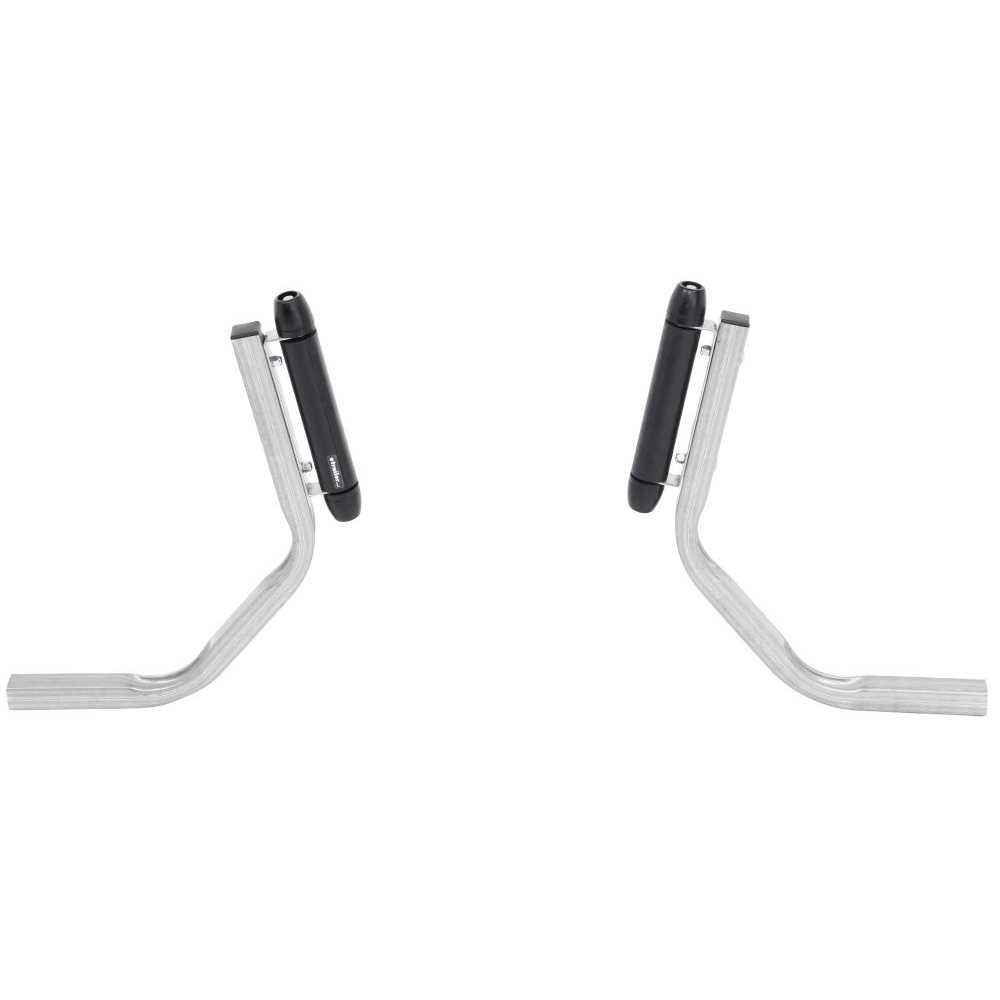
C.E. Smith Roller Pontoon Guide-On
Roller Pontoon Guide-On Ideal for bunk style pontoon boat trailer with box, channel, or I-beam frames up to 3" wide x 4-1/4" tall. Minimum friction rolling action easily guide pontoon boat onto trailer. Height is 25" above trailer frame. Mount with roller bunks 2-3" from pontoons on a trailer fram cross member. Features: Fits frames up to 3" wide x 4-1/4" tall U-bolt mounting brackets Includes two rubber roller bunks Galvanized steel construction Zinc plated hardware For larger trailer frames check out the Large Frame U-Bolt Kit (11416). WARNING: This product can expose you to chemicals including ARSENIC ,CADMIUM which are known to the State of California to cause cancer or other reproductive harm, and BERYLLIUM,COBALT METAL POWDER,NICKEL (METALLIC) which are known to the State of California to cause cancer, and Chromium (hexavalent compounds),LEAD which are known to the State of California to cause cancer, birth defects or other reproductive harm. For more information go to P65Warnings.ca.gov .
Brand: C.E. Smith
Category: Vehicles & Parts > Vehicle Parts & Accessories > Vehicle Storage & Cargo > Motor Vehicle Trailers > Boat Trailers